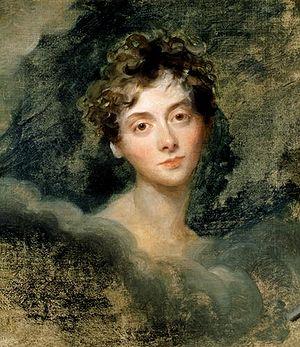
Lady Caroline Lamb était une aristocrate et une femme de lettres britannique, la seule fille du 3ᵉ comte de Bessborough et d'Henrietta, comtesse de Bessborough, de qui George IV tomba amoureux. Bien que son mari, William Lamb, fût le 2ᵉ vicomte Melbourne, et premier ministre, elle ne devint jamais la vicomtesse Melbourne, parce qu'elle mourut avant que celui-ci n'héritât de la pairie ; c'est pour cela qu'elle est connue dans l'histoire comme Lady Caroline Lamb.
George Gordon Byron, 6ᵉ baron Byron, généralement appelé Lord Byron [lɔːd ˈbaɪɹən], est un poète britannique, né le 22 janvier 1788 à Londres et mort le 19 avril 1824 à Missolonghi, en Grèce, alors sous domination ottomane. Il est l'un des plus illustres poètes de l'histoire littéraire de langue anglaise. Bien que classique par le goût, il représente l'une des grandes figures du romantisme de langue anglaise, avec Robert Southey, Wordsworth, Coleridge, Percy Bysshe Shelley et Keats.